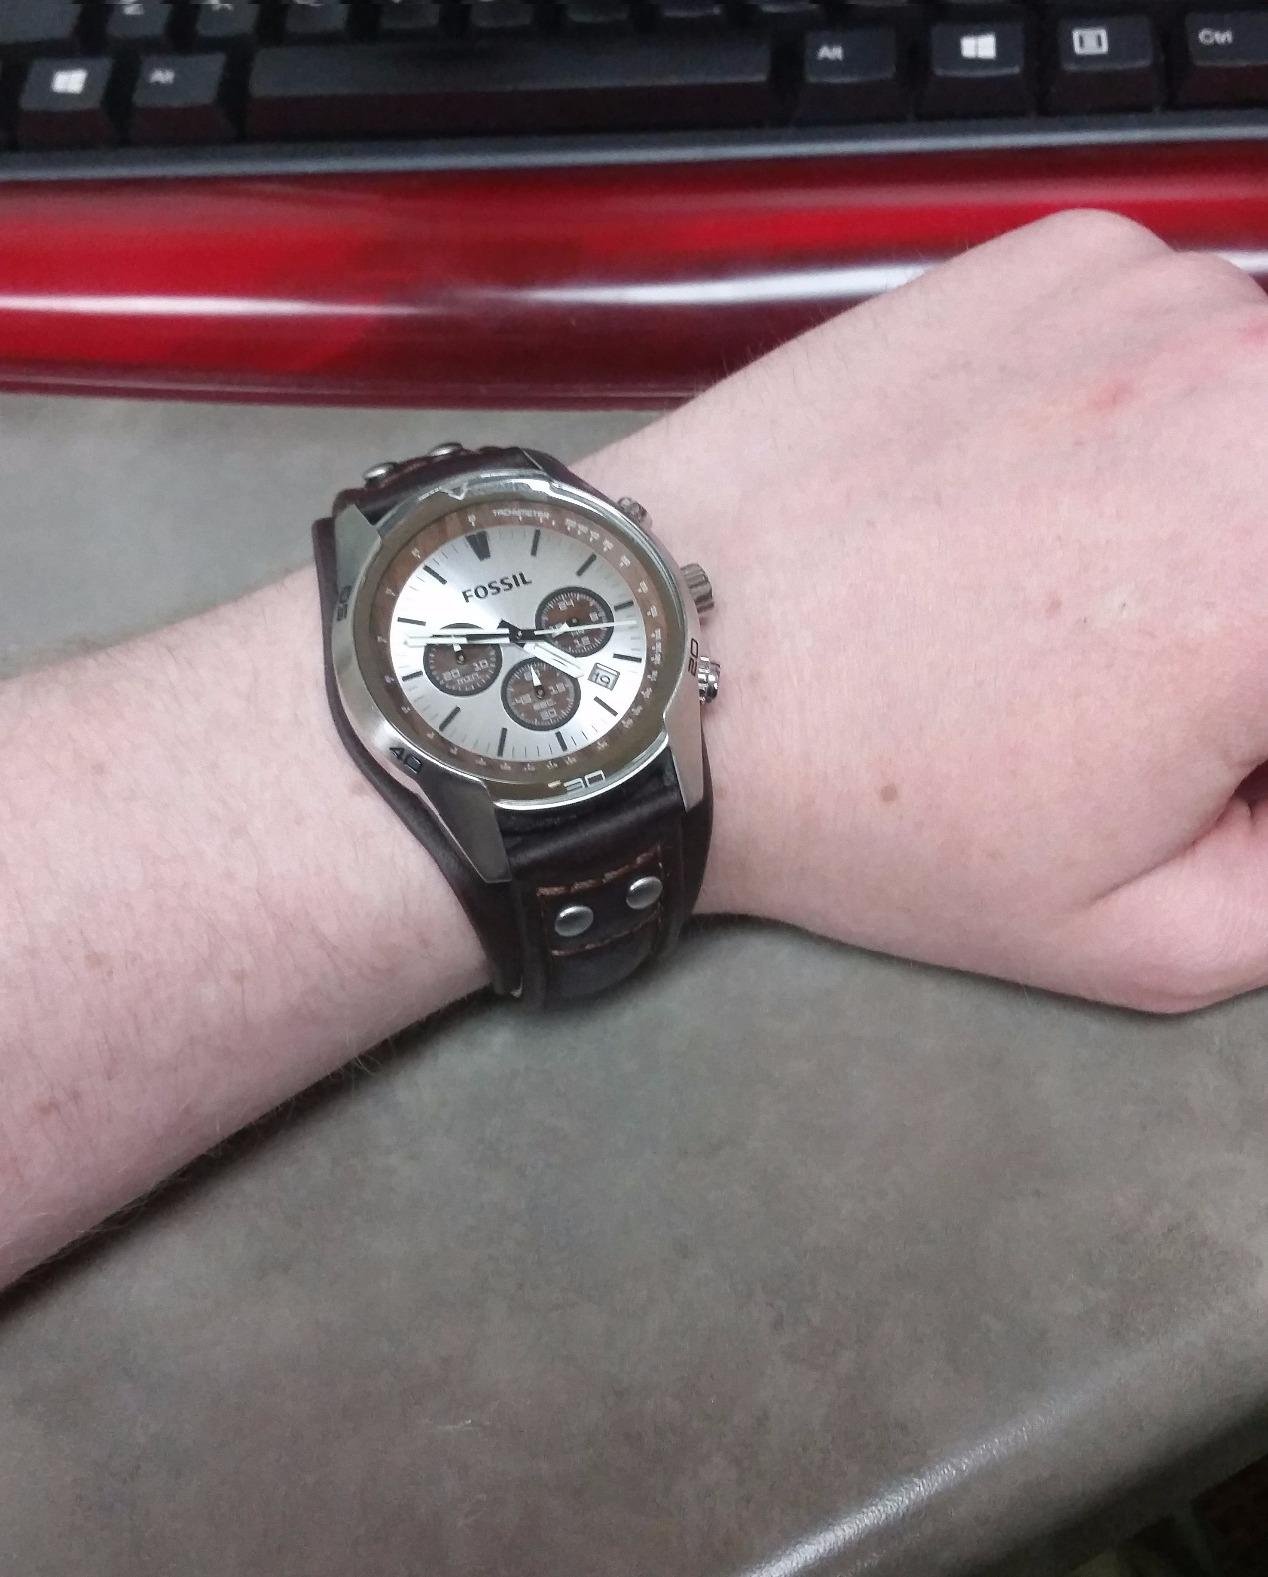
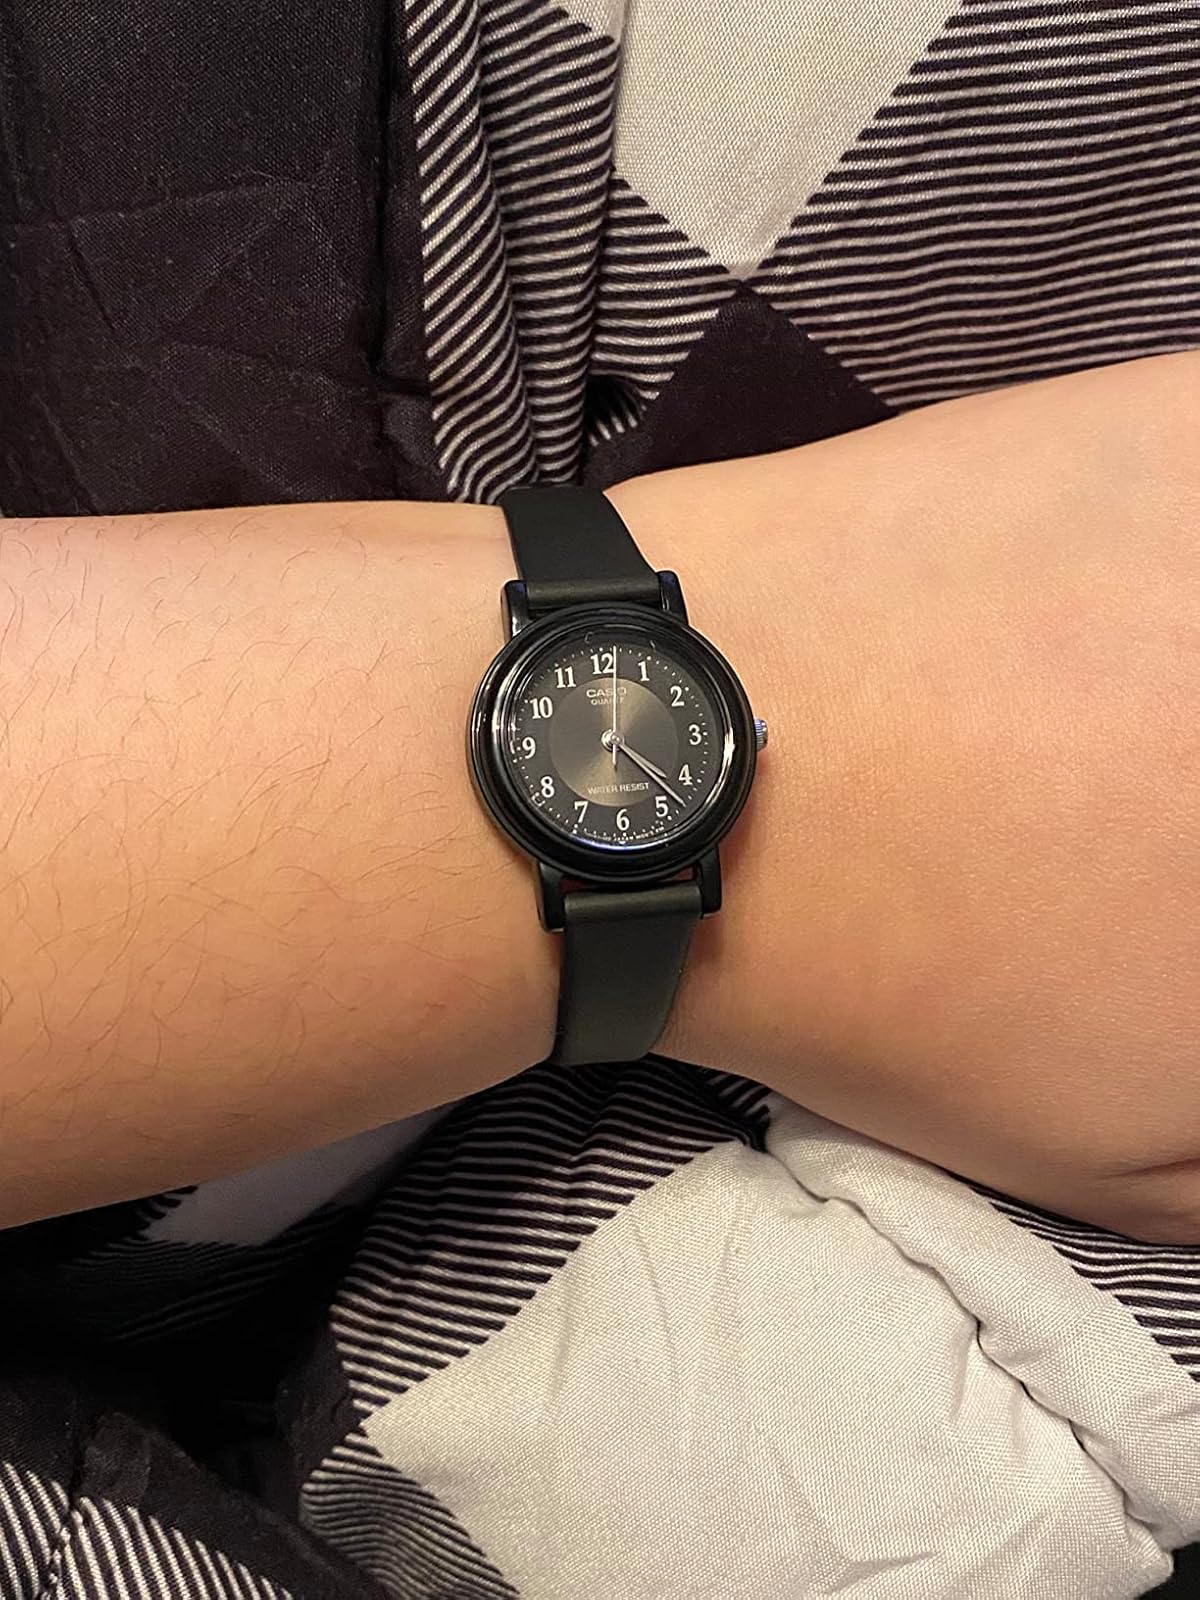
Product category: accessories_watch
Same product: no